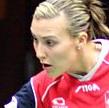
Age: 17